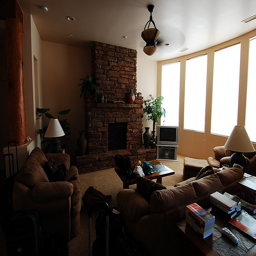
An empty living room with a brown sofa and love seat near a brick fire place.
The living room is clean and empty from people.
A living area with a sofa, chair and fireplace.
A living room scene with a couch and a television.
Couches, a coffee table and a television sitting in a living room near a row of windows.